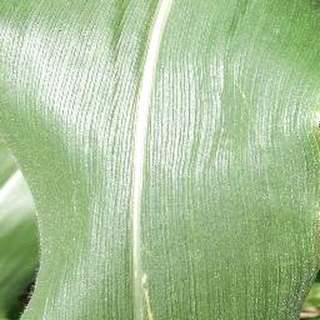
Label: healthy_corn